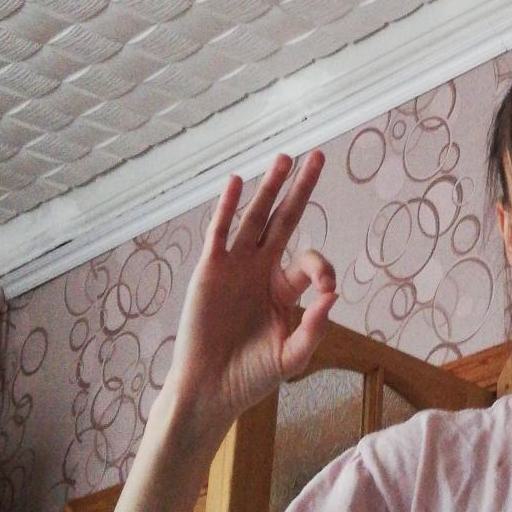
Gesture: ok